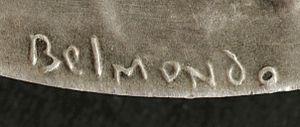
Signature de Paul Belmondo sur un médaille de présentation pour le centenaire de la compagnie Pechiney (1955), fabriquée en Aluminium.
Paul Belmondo est un sculpteur et médailleur français, né à Mustapha, banlieue d'Alger le 8 août 1898, mort à Paris le 1ᵉʳ janvier 1982.